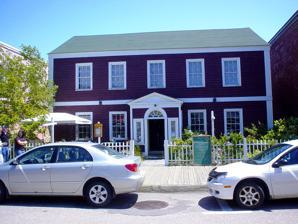
Building: Adams-Ritchie House
Country: Canada
Year built: 1713
Building in Annapolis Royal, Canada Adams-Ritchie House Location within Nova Scotia Alternative names Muise Hotel General information Architectural style Georgian Address 220-224 St. George Street Town or city Annapolis Royal Country Canada Coordinates 44°44′42″N 65°31′09″W / 44.74488°N 65.51908°W / 44.74488; -65.51908 Year(s) built 1713 Designations Nova Scotia Heritage Property Act The Adams-Ritchie House is one of the oldest wood framed buildings in Canada . It is located in Annapolis Royal , Nova Scotia , Canada and dates from 1713 . Over the past 300 years, the building was expanded and embellished until the original building was completely hidden. In the 1980s, it was restored to its original appearance. Prior to 1749, the house occasionally hosted the Nova Scotia Council , the fore-runner of the Nova Scotia House of Assembly . History The building was built by John Adams , a native of Boston , Massachusetts in 1713 . Adams was a member of the first Nova Scotia Council in 1720 and eventually became its President in 1740 . In 1781 , John Ritchie , acquired the property and probably added the second story. He was the local representative to the Nova Scotia House of Assembly. Ritchie was captured and held hostage by American Revolutionaries during the 1781 Raid on Annapolis Royal . His son Thomas Ritchie , who was a lawyer, judge also a member of the Nova Scotia House of Assembly, was raised in the house. Thomas' son, John William Ritchie , a Father of Canadian Confederation , was also born in the house. In 1881 , Arthur King expanded the building again and lived at the house, in additional to running a retail outlet, photography shop and clothing factory. See also List of oldest buildings in Canada Historic District of Annapolis Royal Annapolis Royal (Town) External links Adams-Ritchie House Listing in the Canadian Register of Historic Places (Parks Canada) Annapolis Heritage Society References